Hua Jianmin

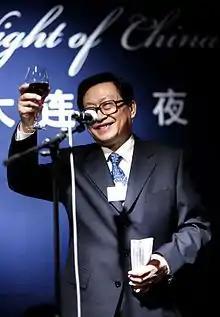
Hua Jianmin at the World Economic Forum in Davos, Switzerland, 25 January 2007.

Hua Jianmin (born January 1940) is a Chinese politician. He served as state councillor and secretary general of the State Council, president of the China National School of Administration, and vice chairman of the standing committee of the 11th National People's Congress.